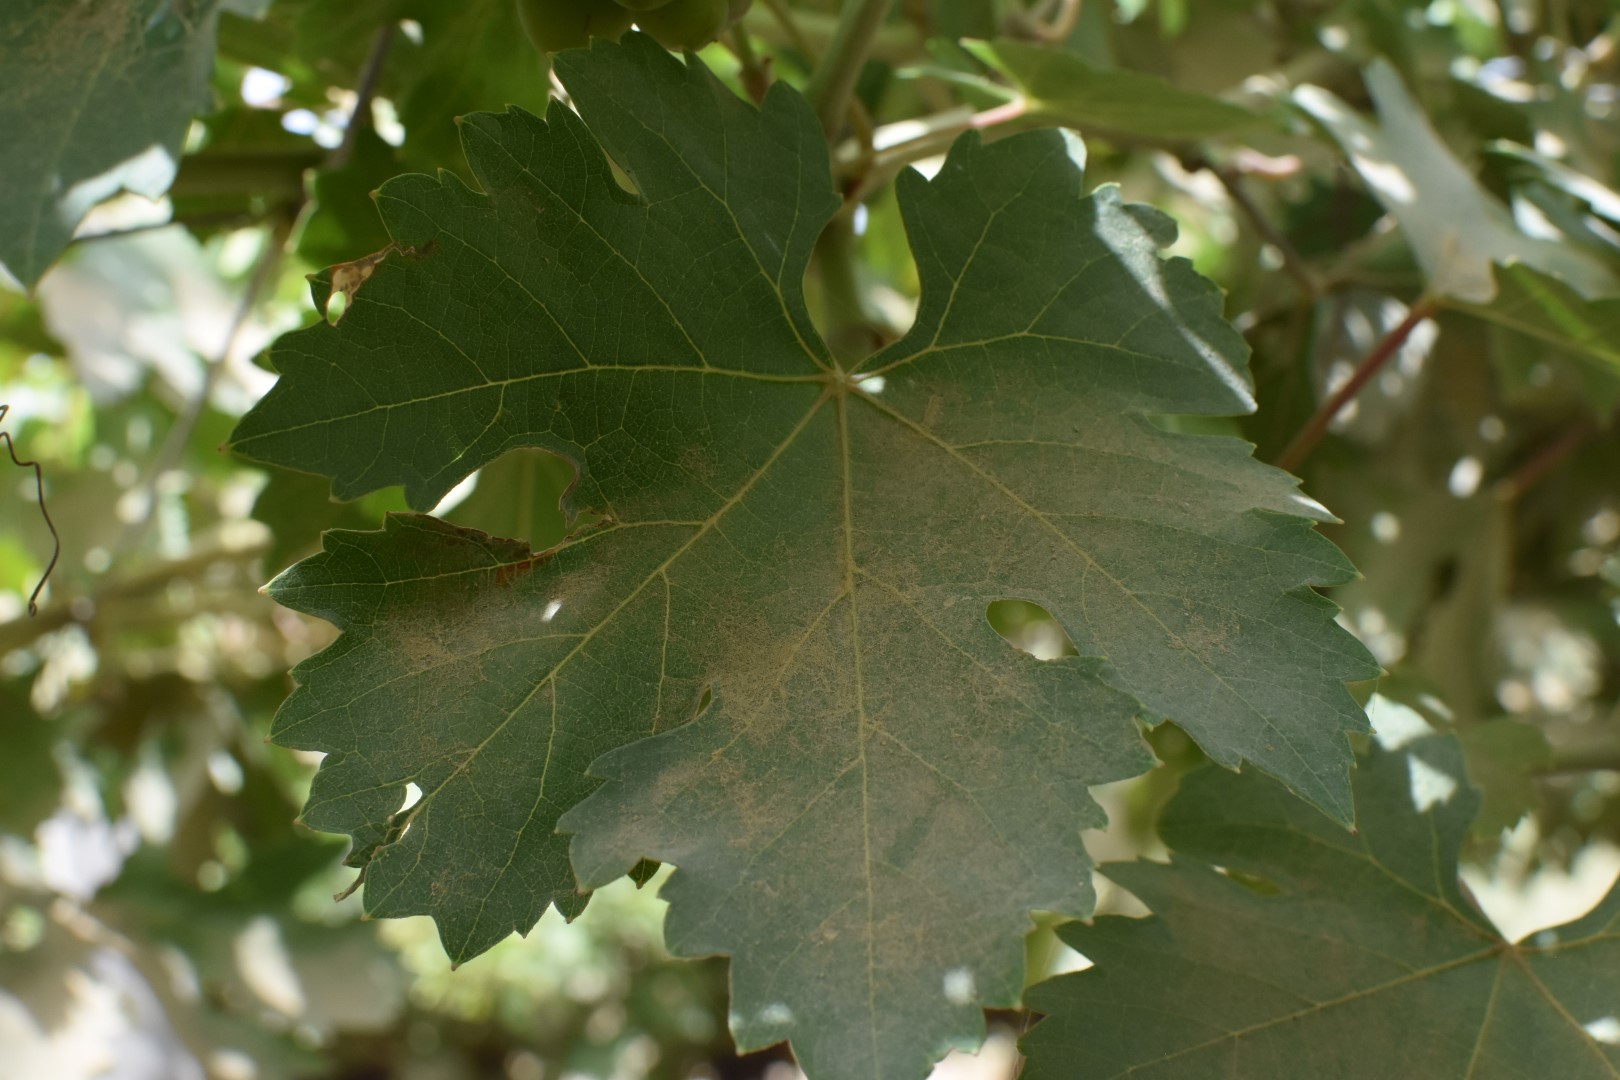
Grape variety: Riasi